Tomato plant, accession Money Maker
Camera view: vertical (180 deg); turntable rotation: 90 degrees
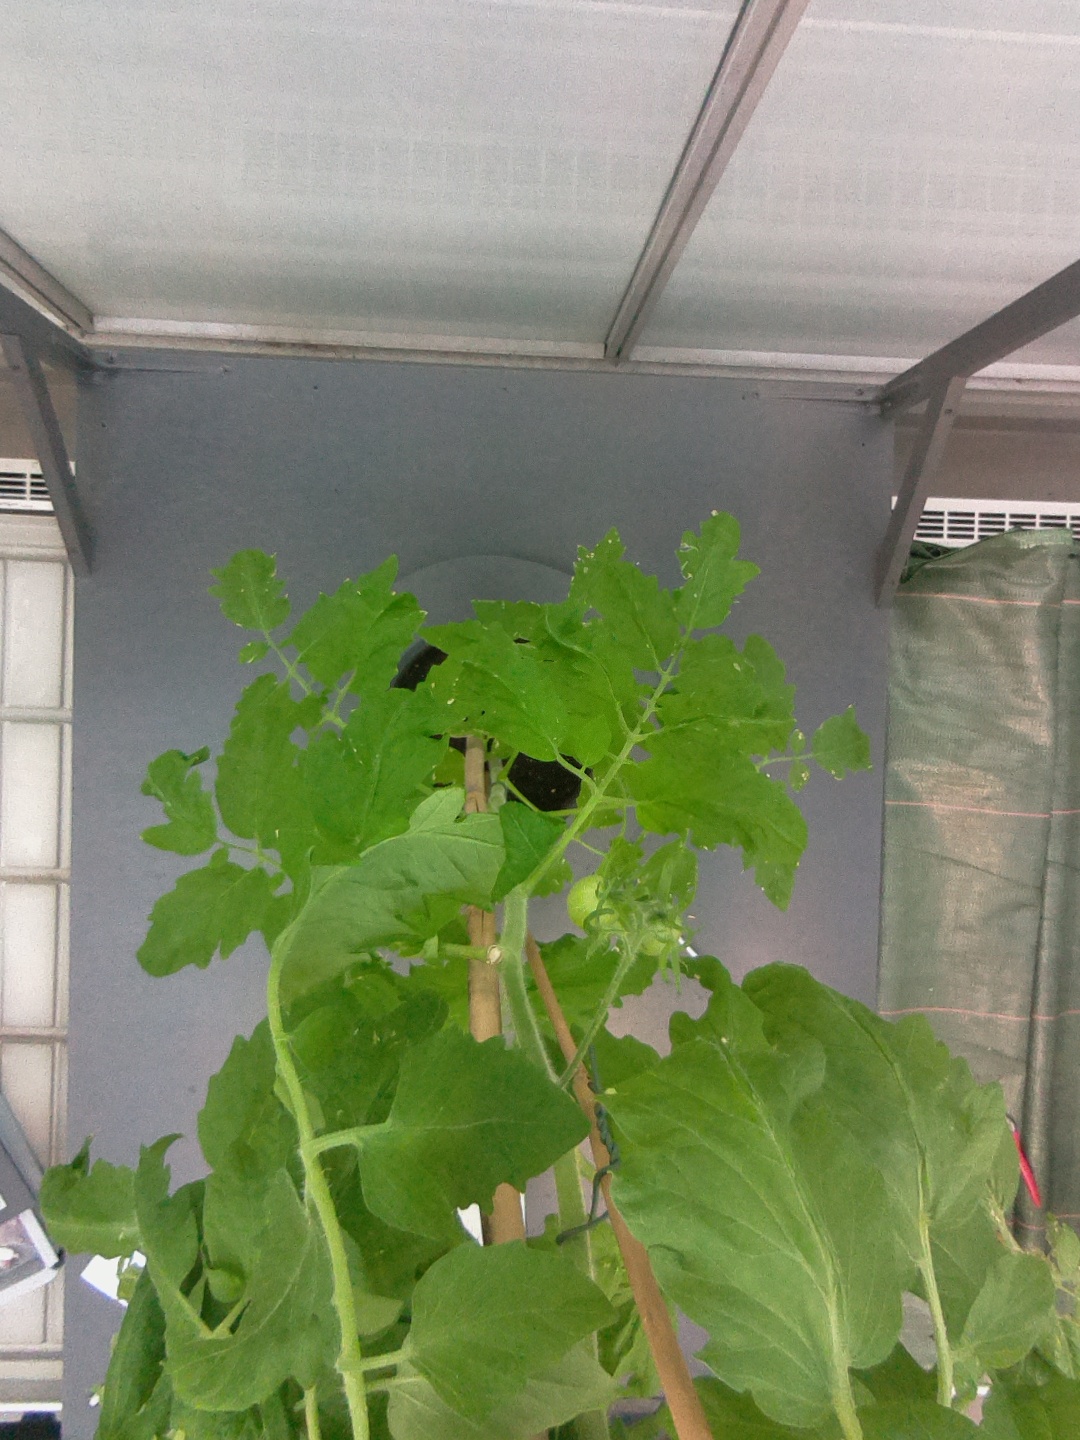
BBCH growth stage 71: 10%-20% of final fruit size